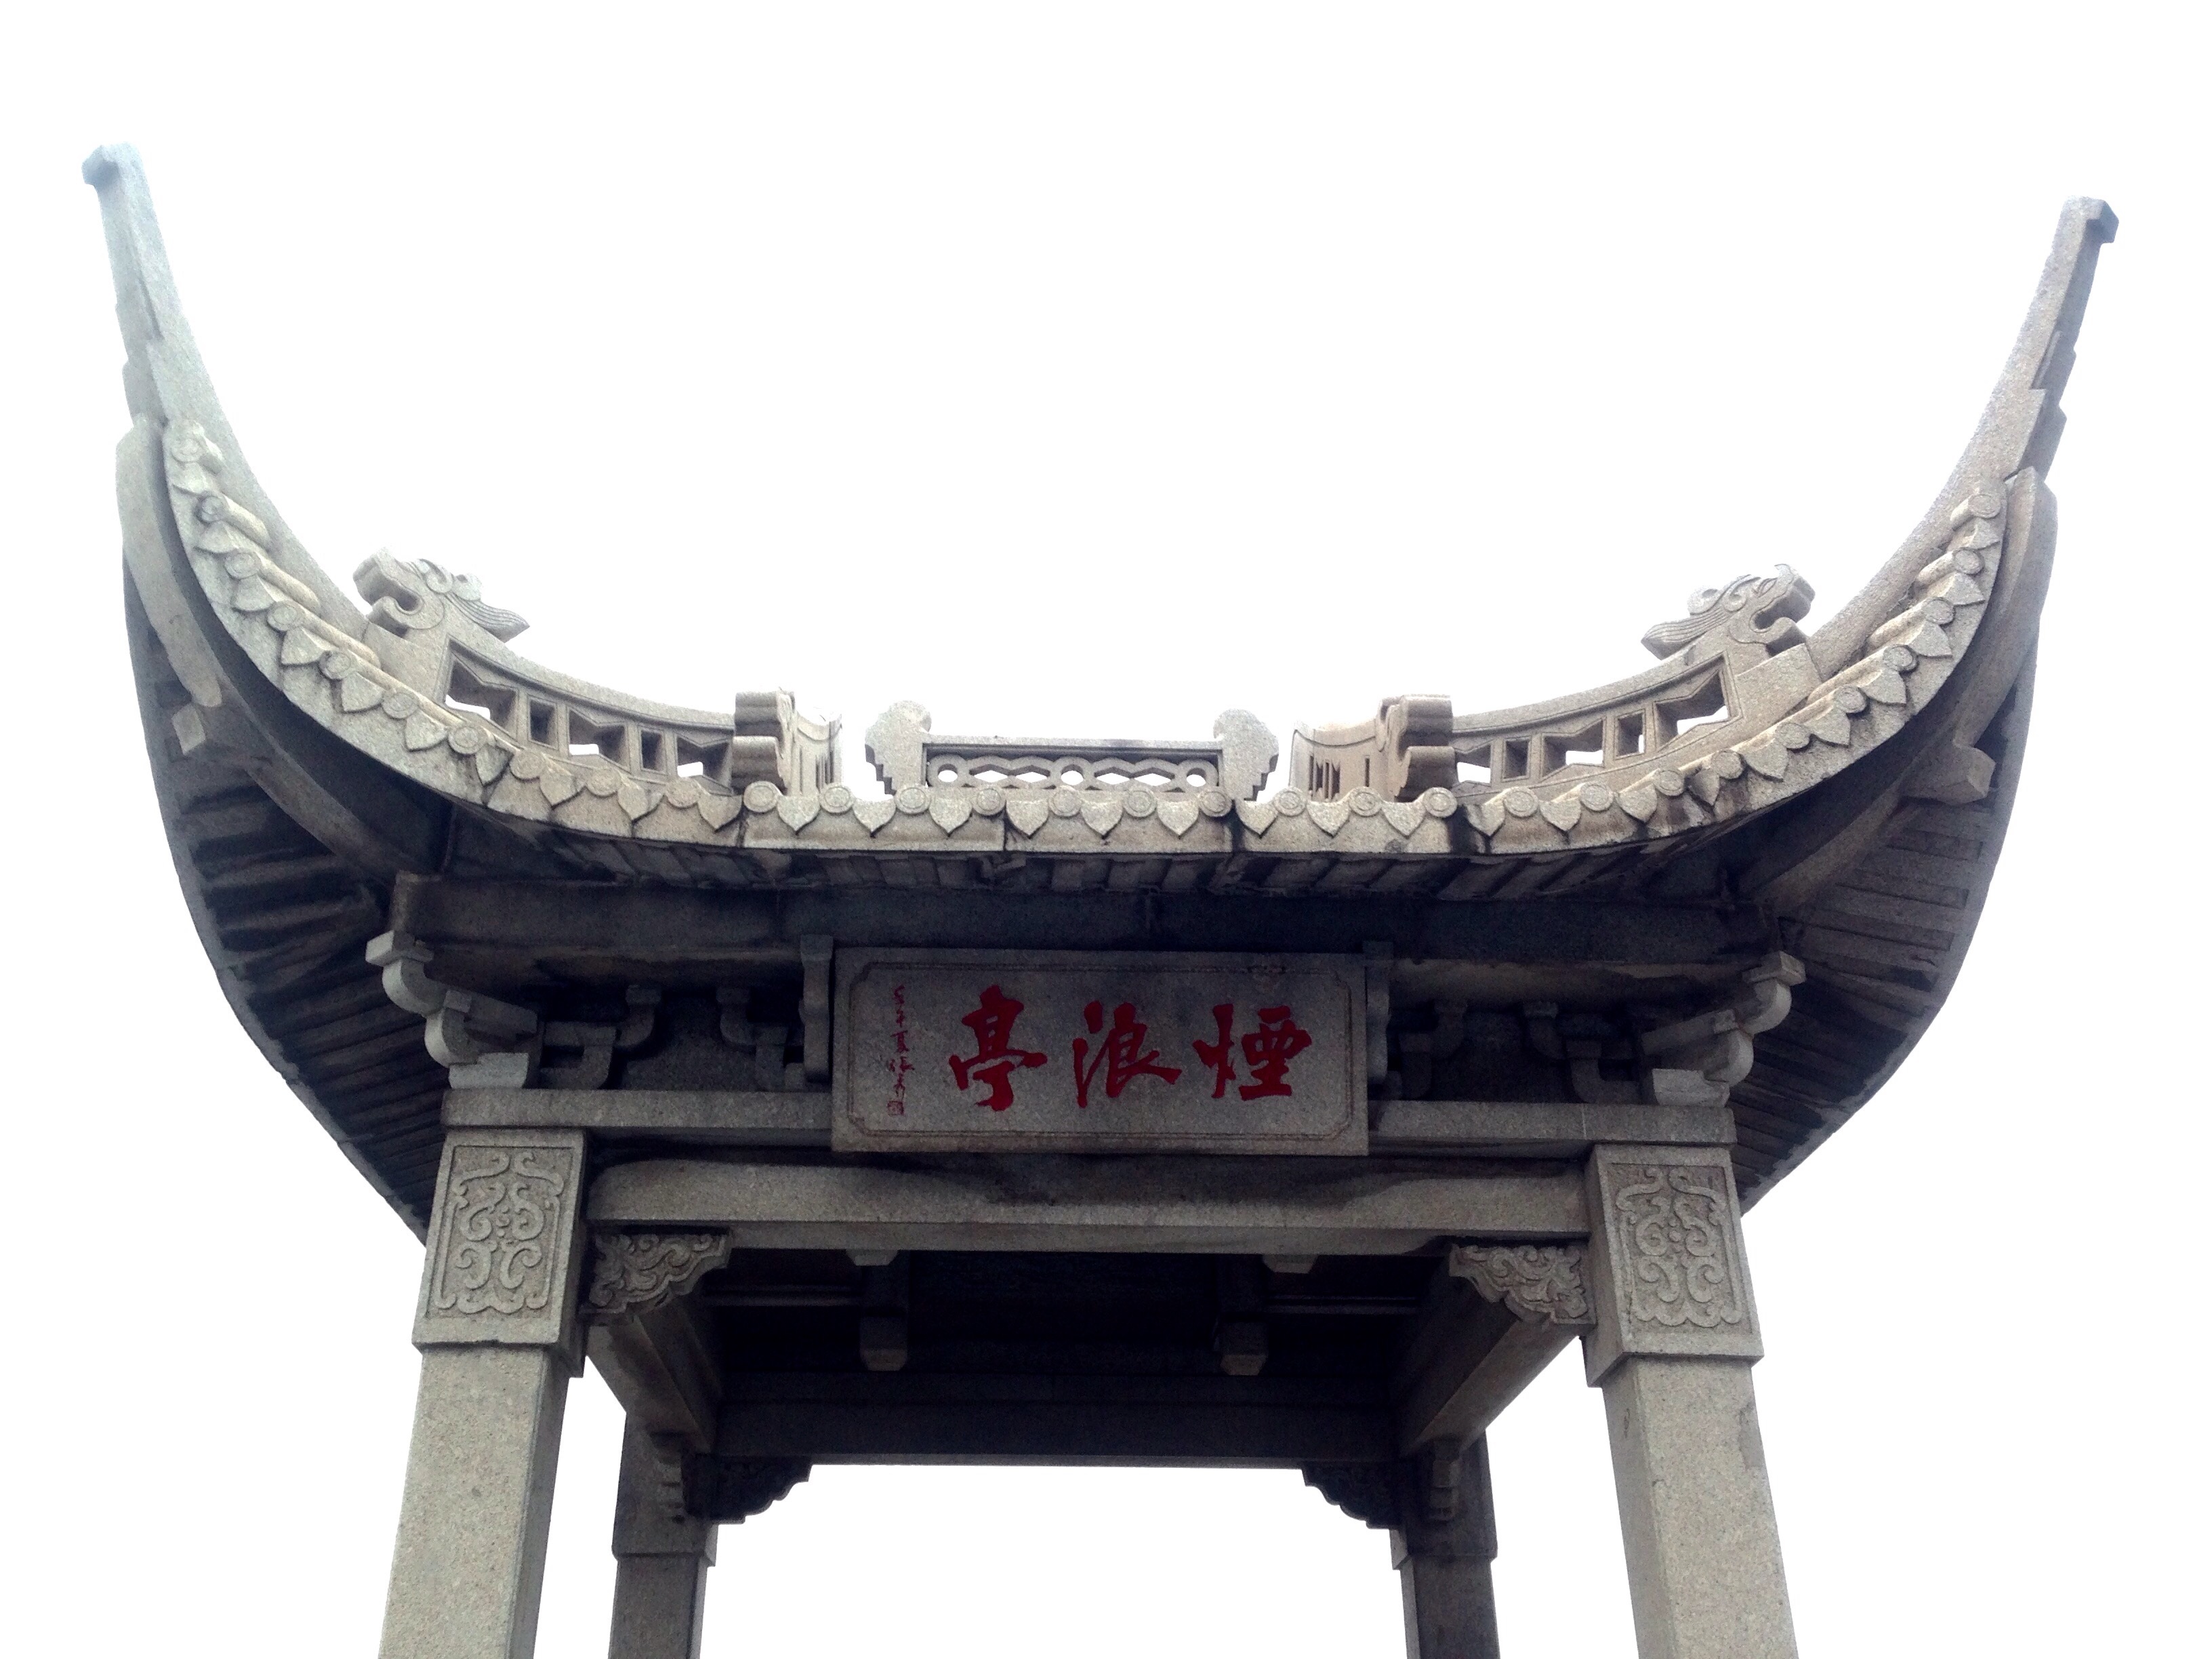
clothing, furniture, bumper, pavilion, classical architecture, automotive exterior, fashion accessory, east lake, lakeshore pavilion